Downton Abbey: A New Era

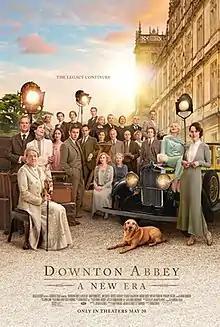
British theatrical release poster

Downton Abbey: A New Era is a 2022 historical drama film directed by Simon Curtis from a screenplay by Julian Fellowes. It is the sequel to "Downton Abbey" (2019) and the second film in the "Downton Abbey" franchise. Set in 1928, it follows the Crawley family on a journey to the south of France to uncover the mystery of the Dowager Countess's newly inherited villa.